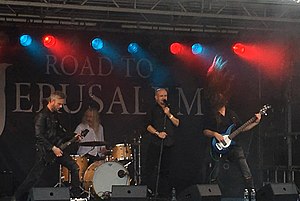
Road to Jerusalem
Road to Jerusalem ved Rock på kasernen i Næstved august 2018.
Road to Jerusalem spiller i Næstved august 2018
Road to Jerusalem er et dansk rockband, der blev dannet i København i 2016 af Per Møller Jensen og Michael Skovbakke. Kort efter sluttede amerikanske Josh Tyree og svenske Andreas Holma sig til bandet.